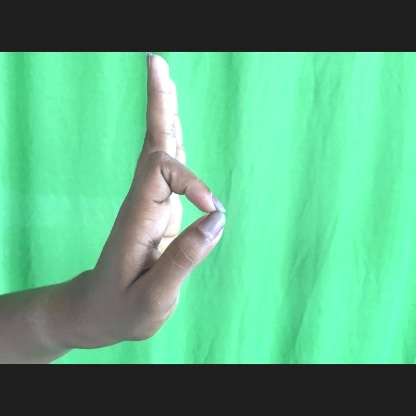
Mudra: Aralam